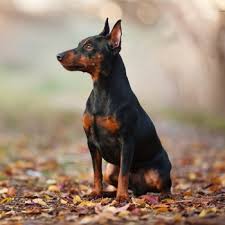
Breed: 561-n000127-miniature_pinscher